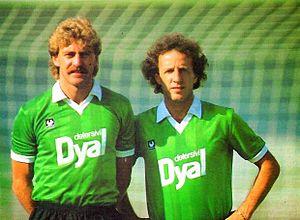
Dirceu José Guimarães, surnommé Dirceu, était un footballeur brésilien né le 15 juin 1952 à Rio de Janeiro et décédé le 15 septembre 1995 d'un accident de voiture. Il a joué milieu offensif, notamment avec Botafogo FR et l'équipe du Brésil.